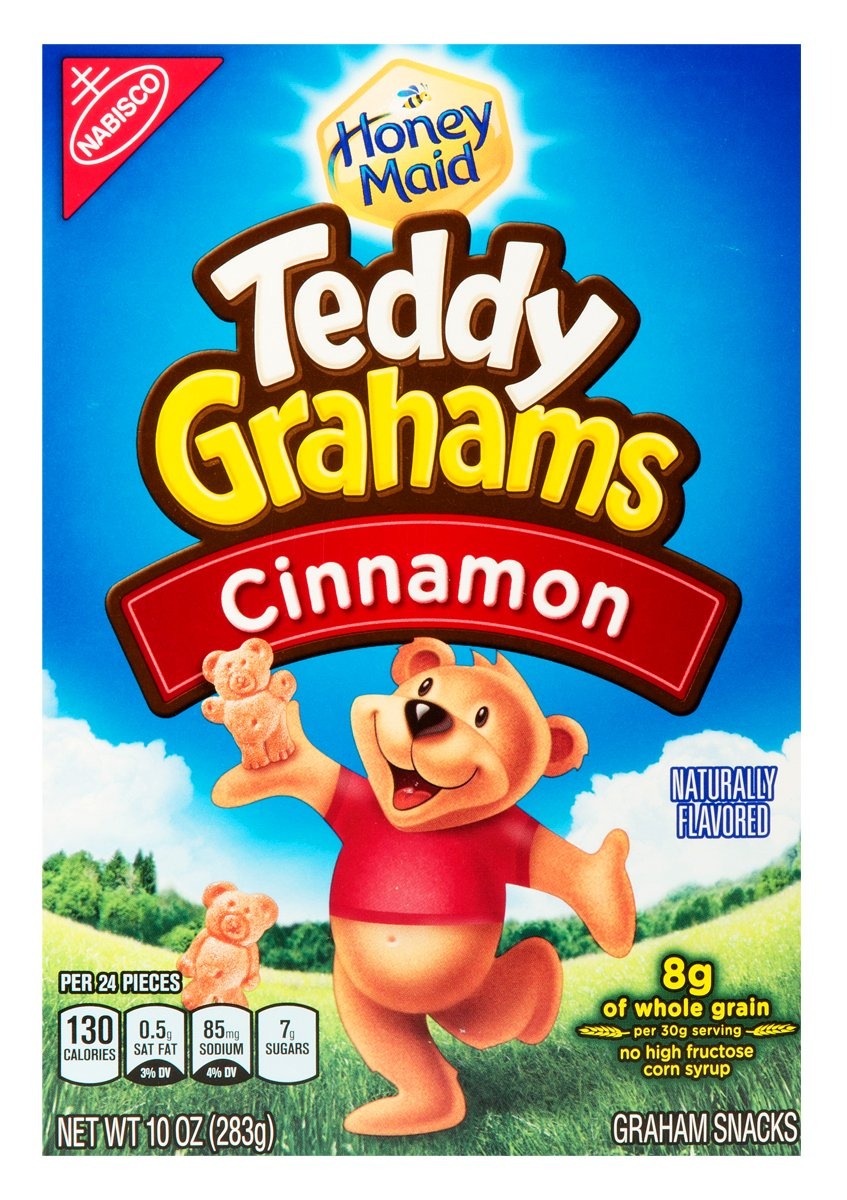
Item Name: Teddy Grahams Cinnamon Cookies, 10 oz
Bullet Point 1: 8g of whole grain
Bullet Point 2: No high fructose corn syrup
Product Description: <p>Teddy Graham Cookies Great for Kids & Kids at heart</p>
Value: 10.0
Unit: Ounce

Price: 3.76